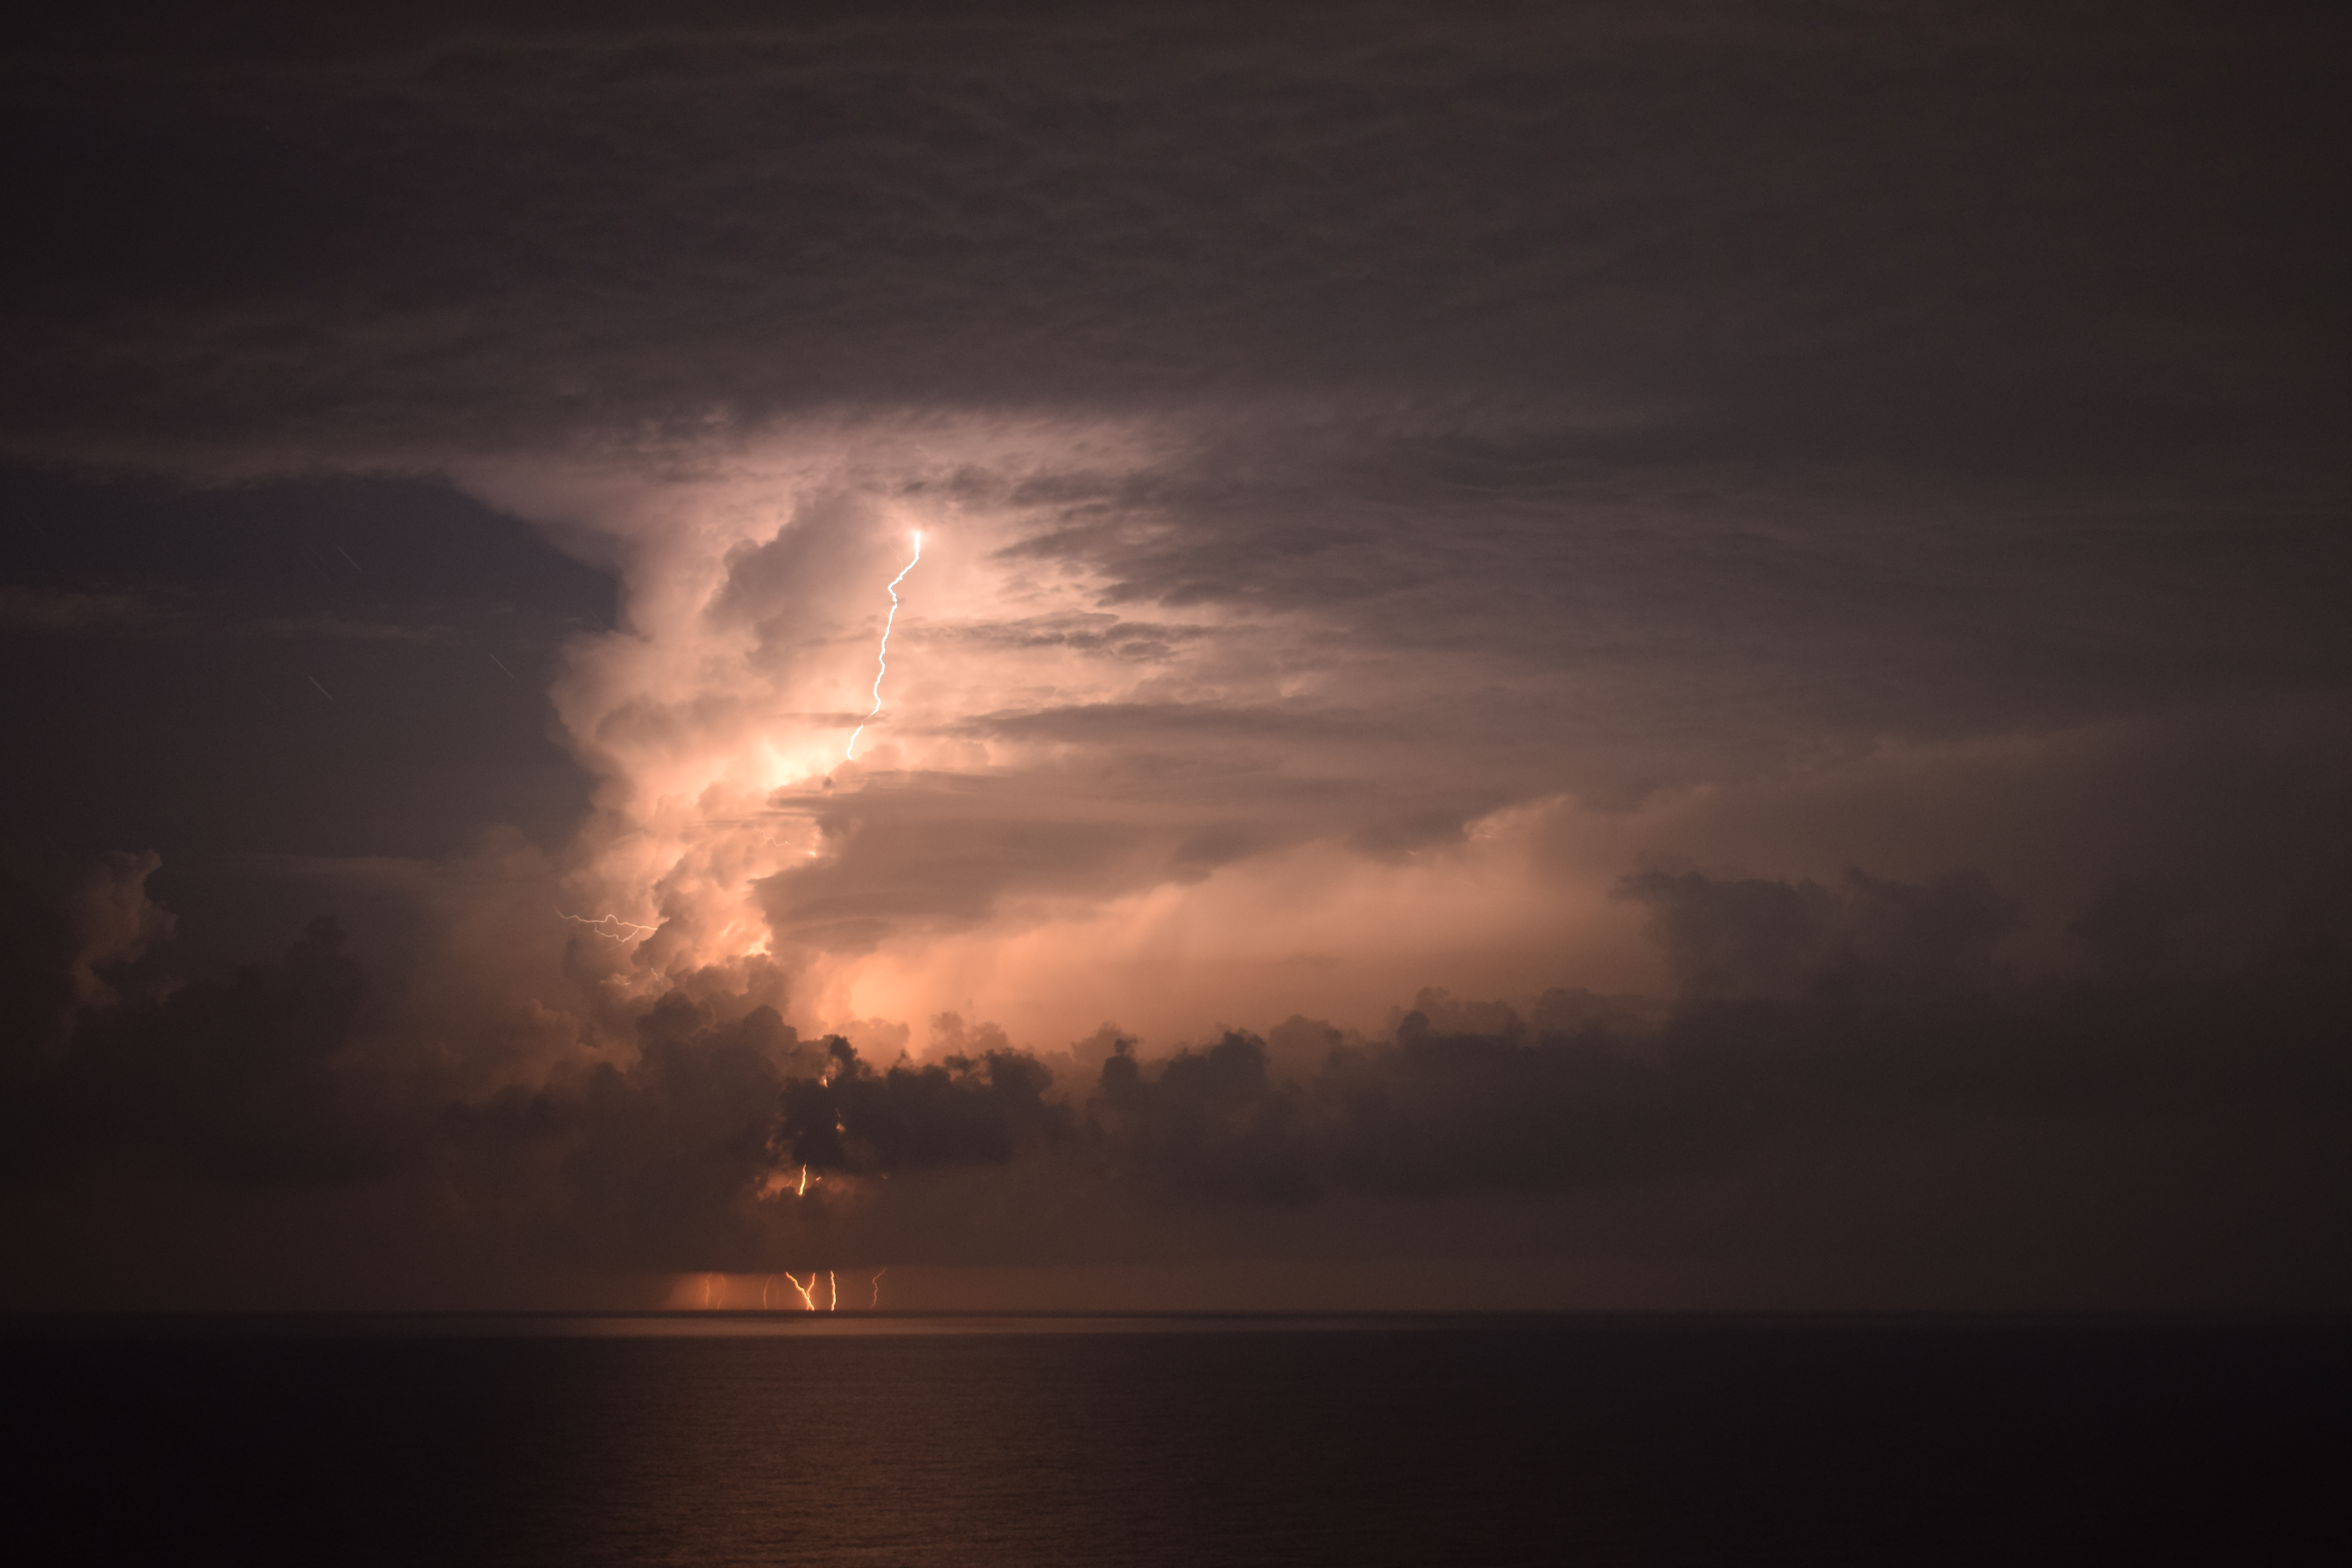
see, flesh, cloud, night, sky, horizon, atmospheric phenomenon, daytime, atmosphere, cumulus, evening, sea, water, morning, darkness, sunlight, storm, lightning, meteorological phenomenon, calm, dusk, sound, ocean, geological phenomenon, thunderstorm, landscape, sunset, sunrise, midnight